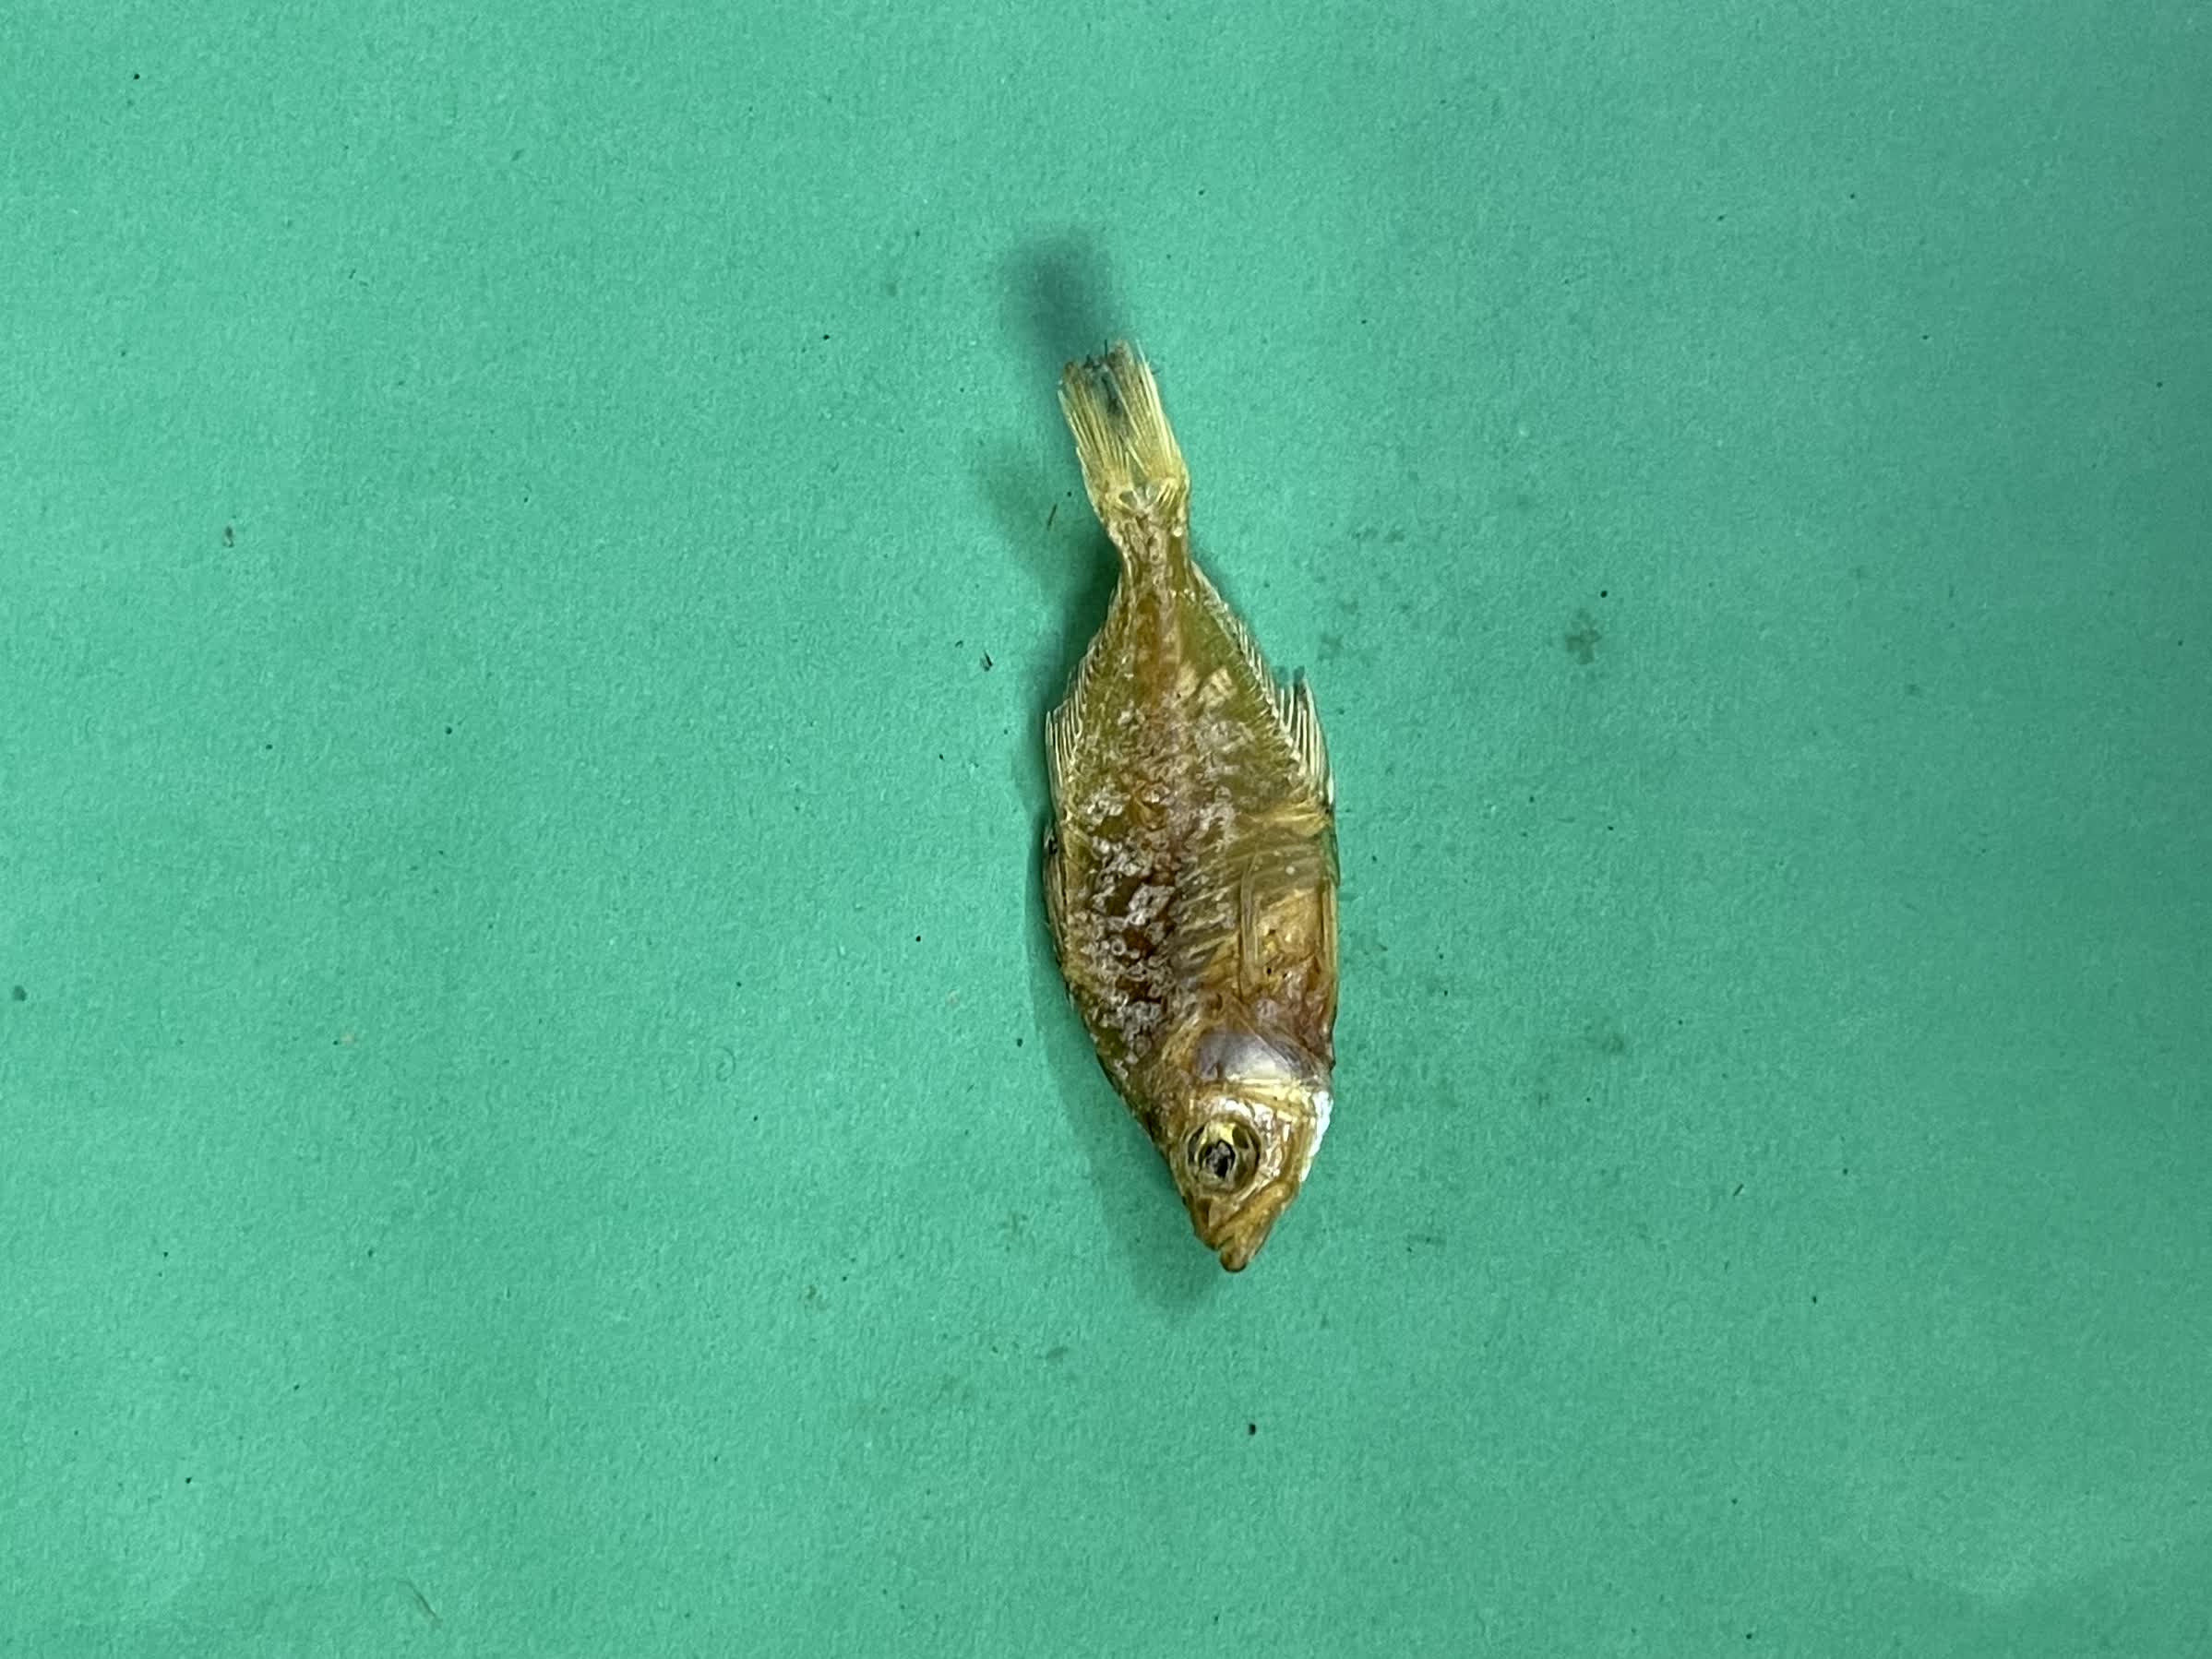
Species: Chanda